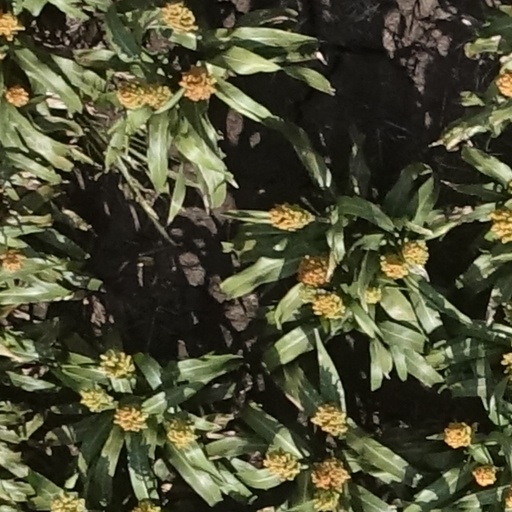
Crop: sorghum